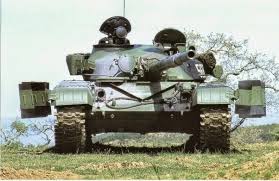
Label: T-72